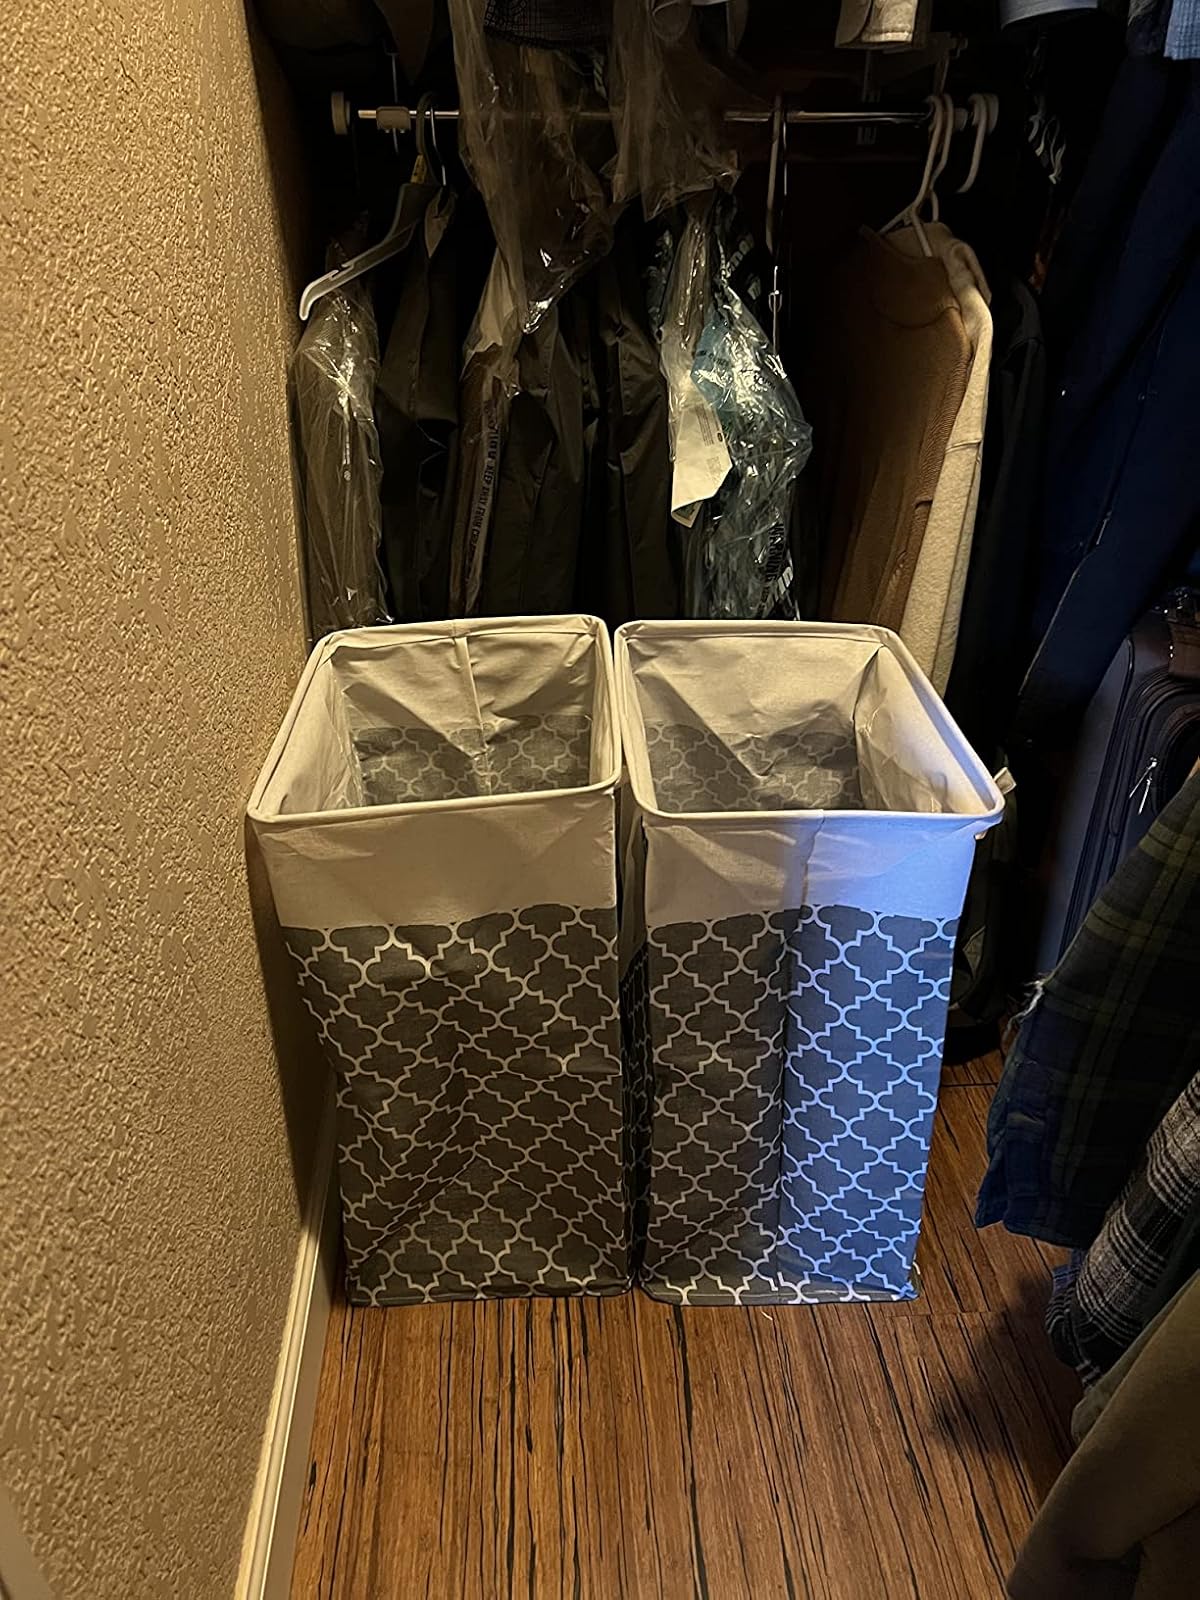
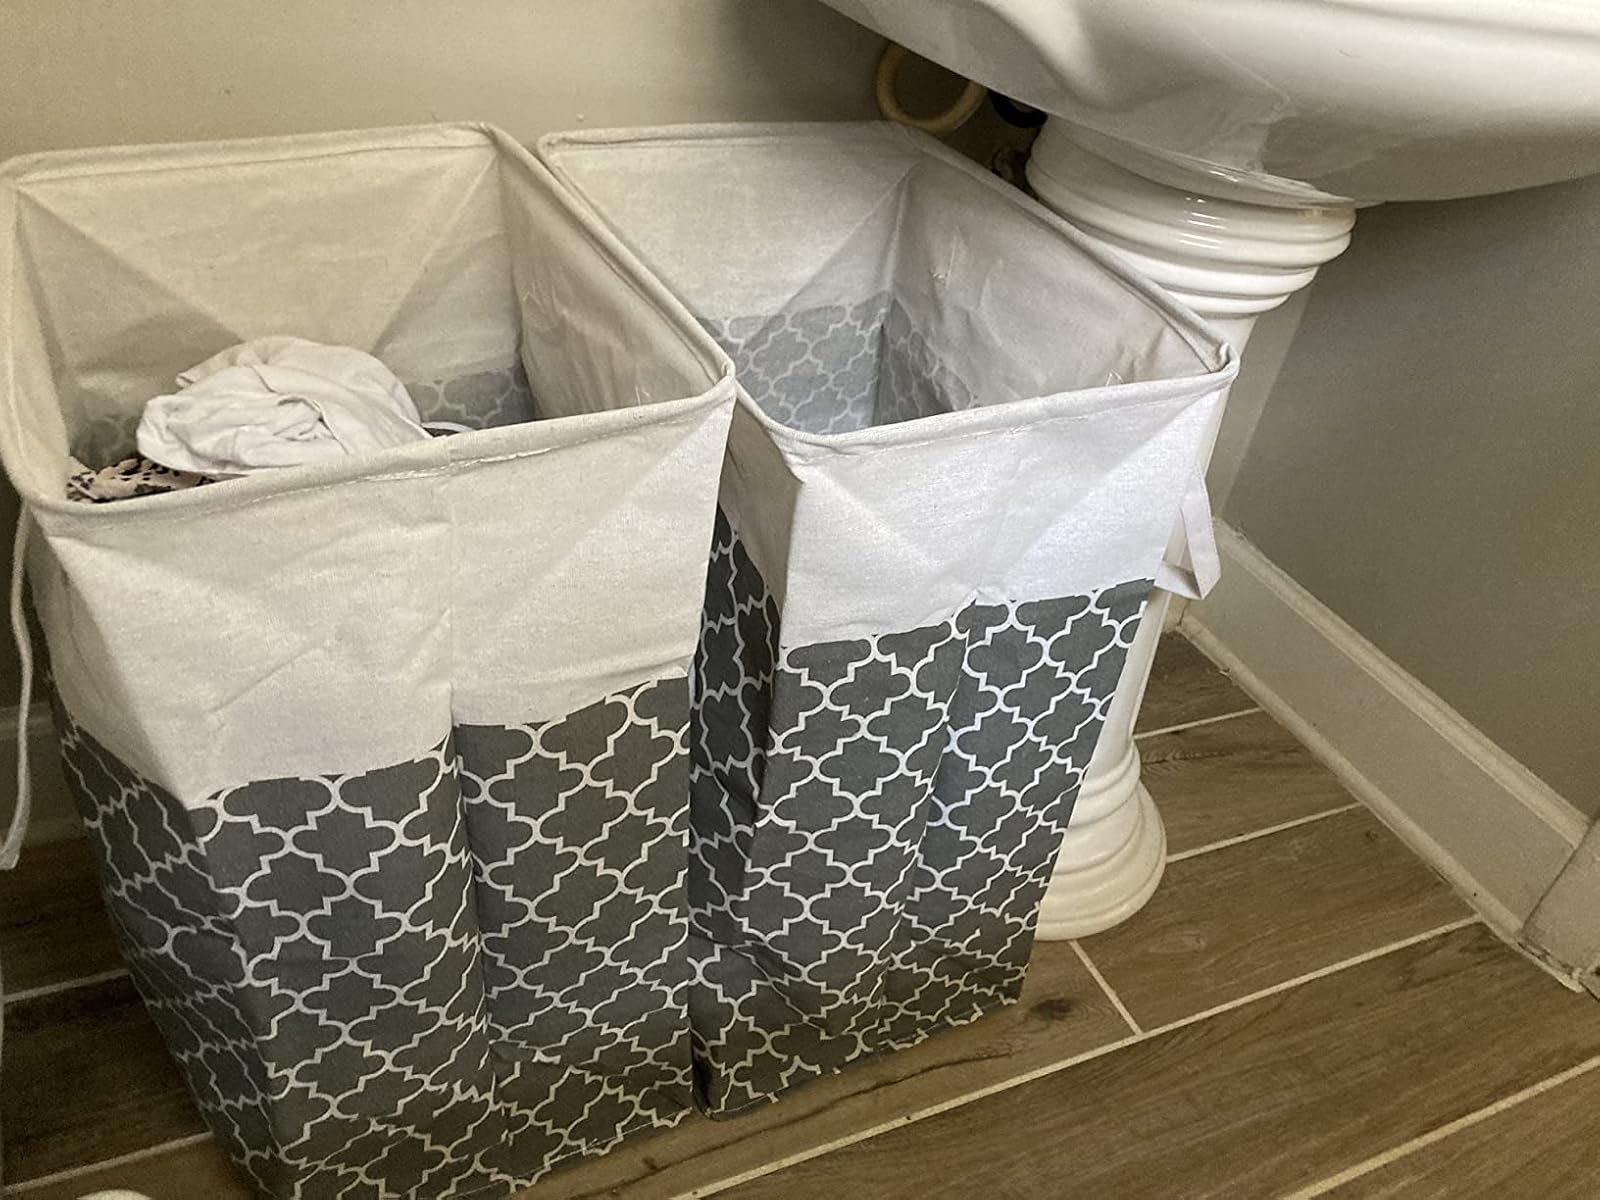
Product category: items_hamper
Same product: yes